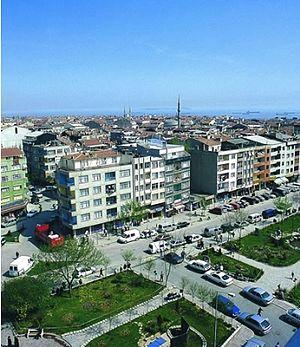
Zeytinburnu est un des 39 districts de la ville d'Istanbul, en Turquie.